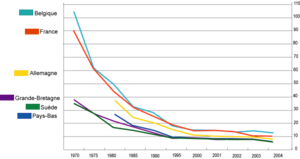
Le terme populaire automobile désigne un véhicule à roues, motorisé et destiné au transport terrestre de quelques personnes et de leurs bagages. L'abréviation populaire « voiture » est assez courante, bien que ce terme désigne de nombreux types de véhicules qui ne sont pas tous motorisés.
Un suivi de l’évolution des accidents routiers se produisant dans les pays de l’Union européenne est régulièrement effectué et communiqué annuellement par l’Observatoire national interministériel de la sécurité routière.